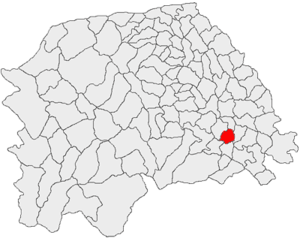
Fălticeni est une ville du județ de Suceava, Moldavie, située dans le nord-est de la Roumanie. En 2011, elle comptait 25 723 habitants.